G. & F. Cope

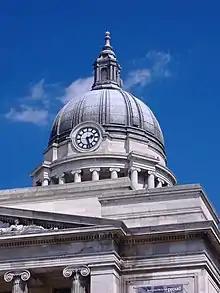
The most famous G. & F. Cope clock on Nottingham Council House

G. & F. Cope Ltd was a clockmaking company based in Nottingham, England from 1845 to 1984.